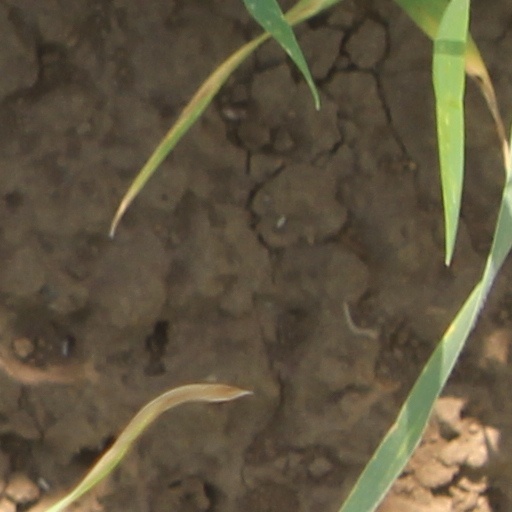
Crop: wheat